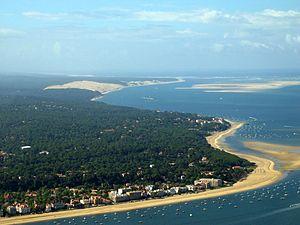
L'ouest de la ville d'Arcachon et la Dune du Pilat.
Le Pays de Buch est l'un des nombreux pays qui constituent les Landes de Gascogne. Il s'étend sur 17 communes autour du bassin d'Arcachon et du val de l'Eyre, du Porge au nord à La Teste-de-Buch au sud, en passant par Belin-Béliet à l'est.
Le Moulleau est l'un des quartiers d'Arcachon, composé par ailleurs de la ville d'Été, la ville d'Hiver, la ville de Printemps, la ville d'Automne et le quartier Abatilles-Péreire.